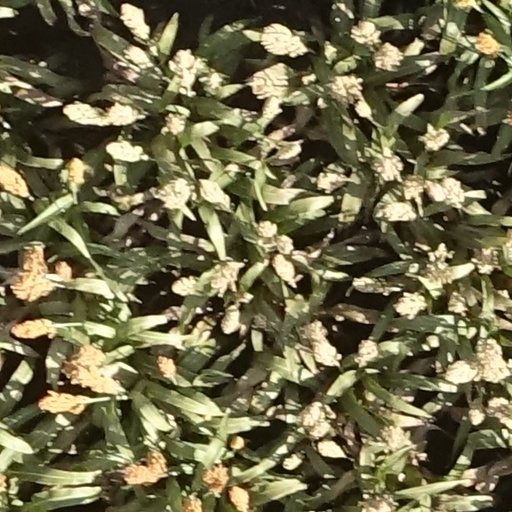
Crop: sorghum